Alvin Ailey

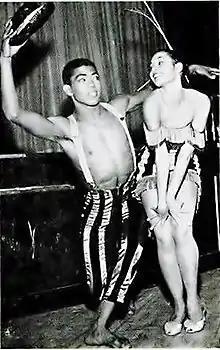
Ailey and Carmen de Lavallade (1954)

In December 1954, De Lavallade and Ailey were recruited by Herbert Ross (who had choreographed "Carmen Jones)" to join the Broadway show, "House of Flowers." Ross had been hired to replace George Balanchine as the show's choreographer and he wanted to use the pair, who had become known as a famous dance team in Los Angeles, as featured dancers. The show's book was written and adapted by Truman Capote from one of his novellas with music from Harold Arlen and starred Pearl Bailey and Diahann Carroll.